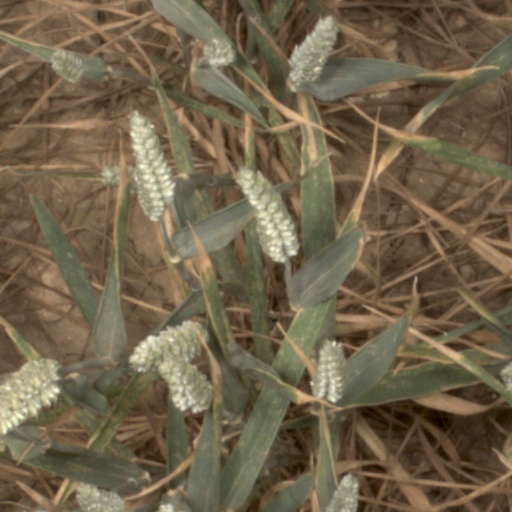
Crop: wheat